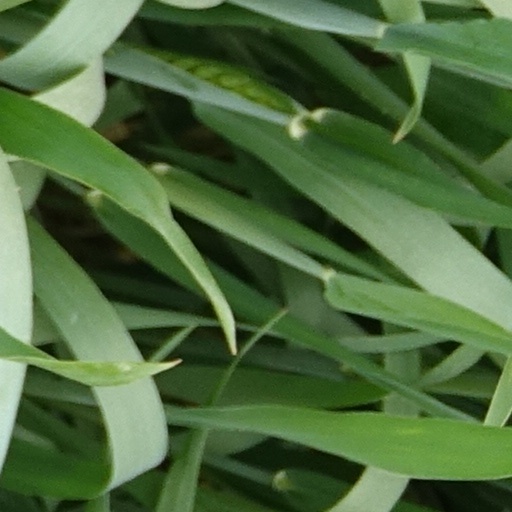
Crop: wheat